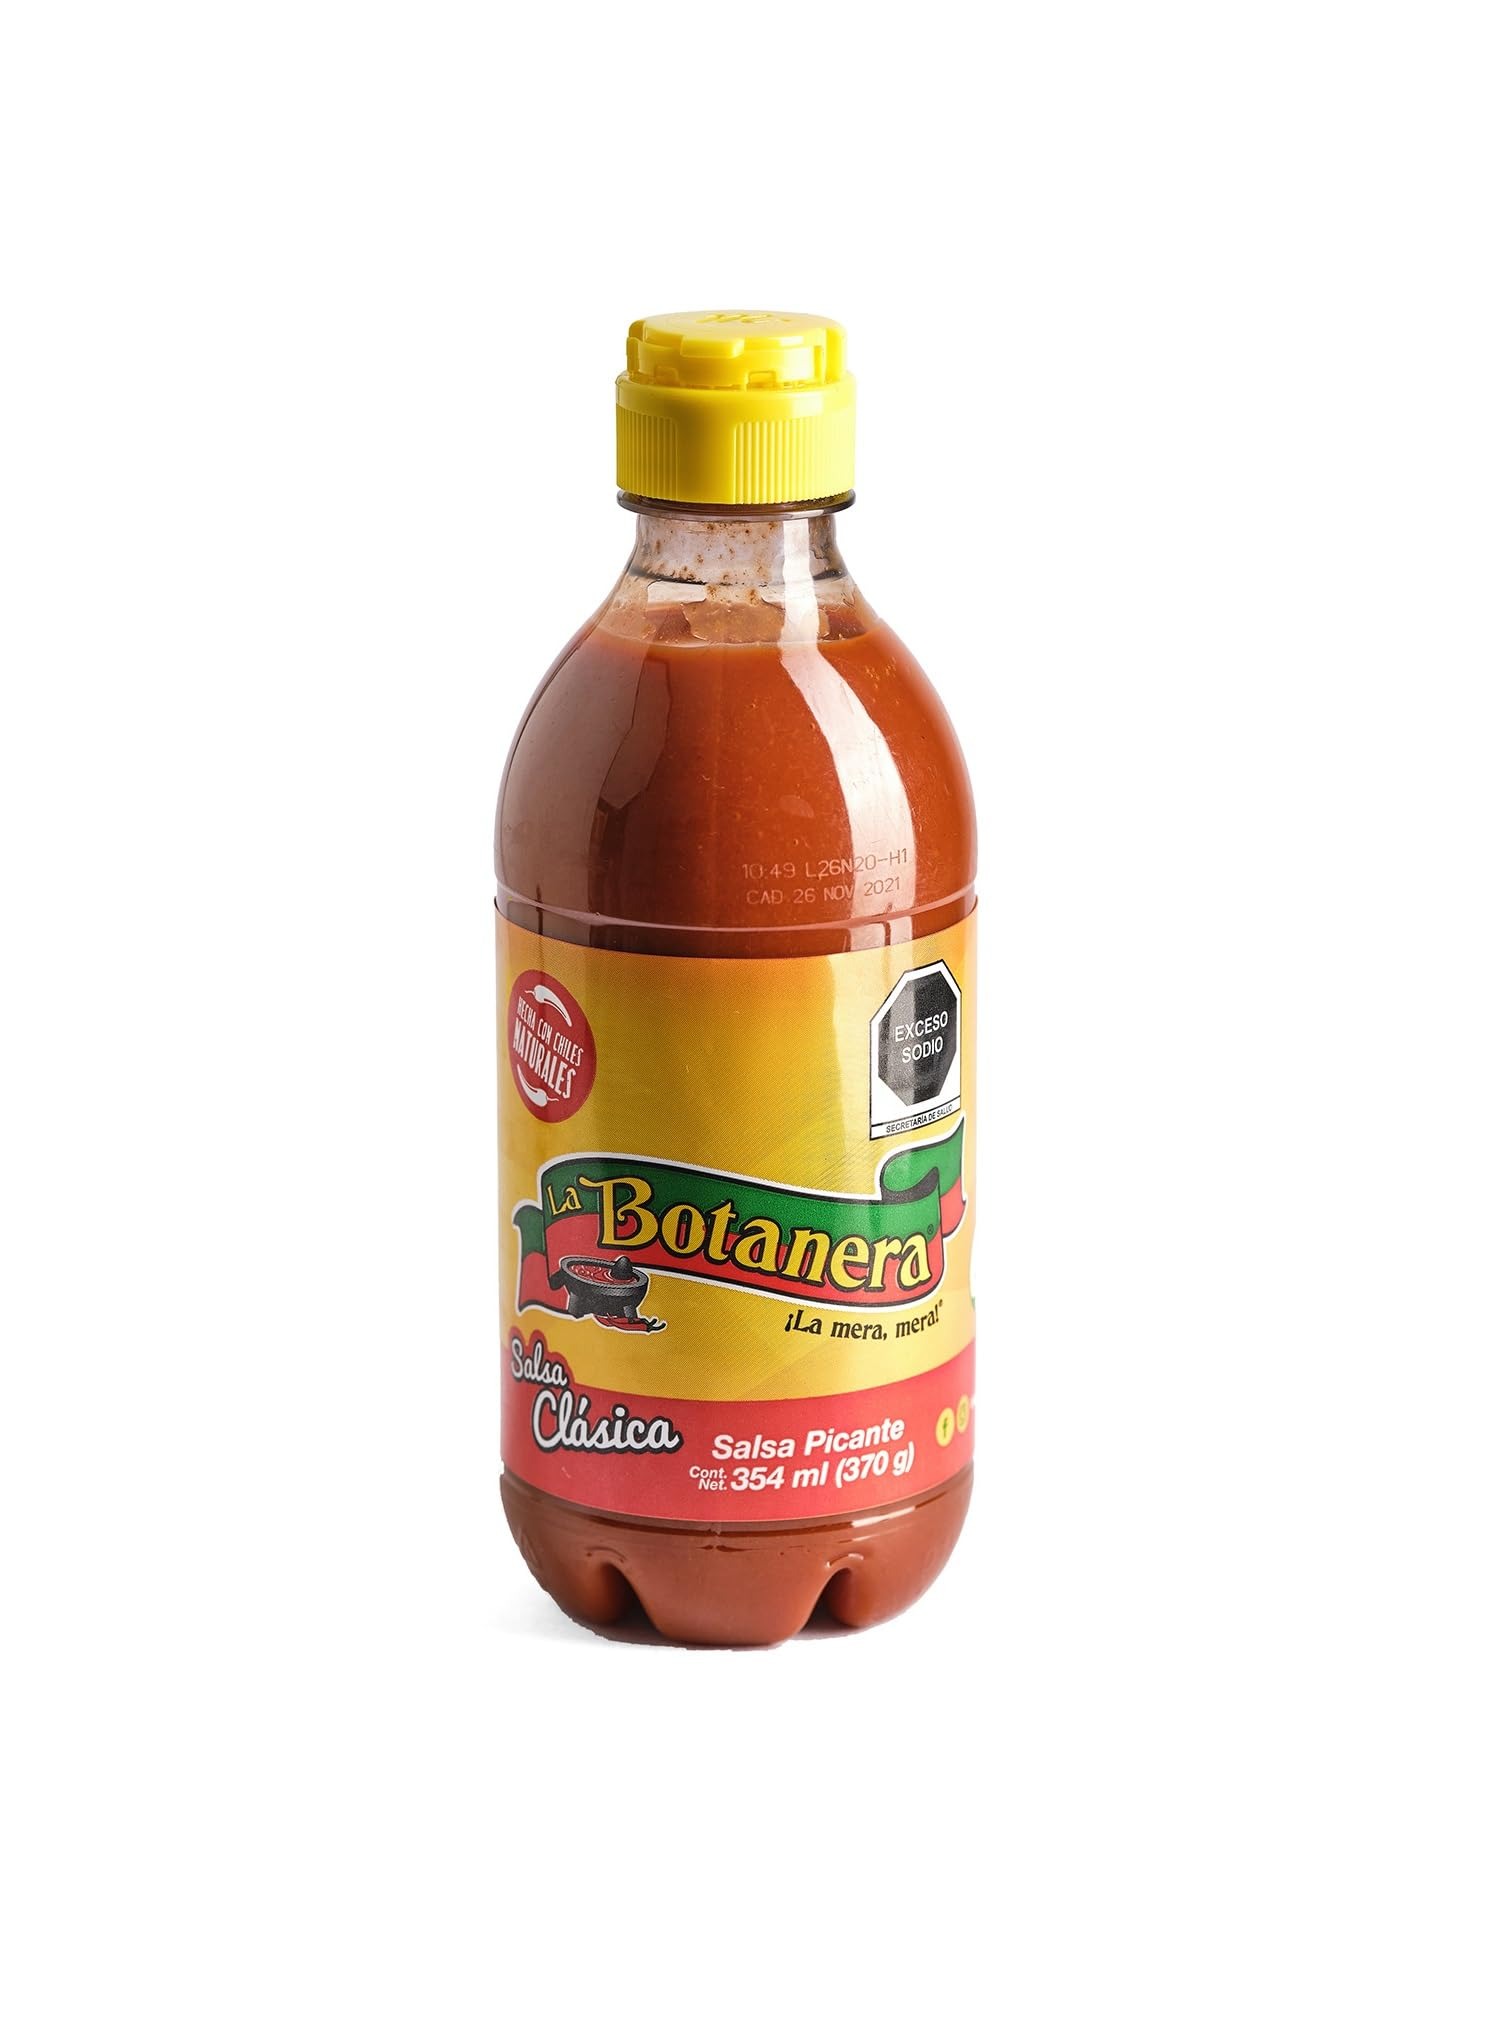
Item Name: Botanera Salsa Amarilla, Picante, 354 ml
Value: 11.97
Unit: Fl Oz

Price: 4.41